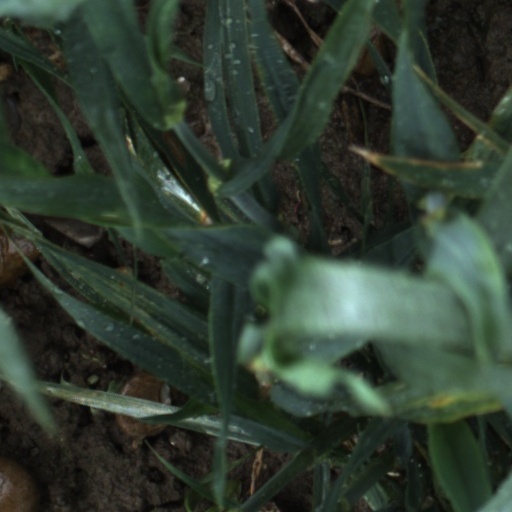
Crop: wheat